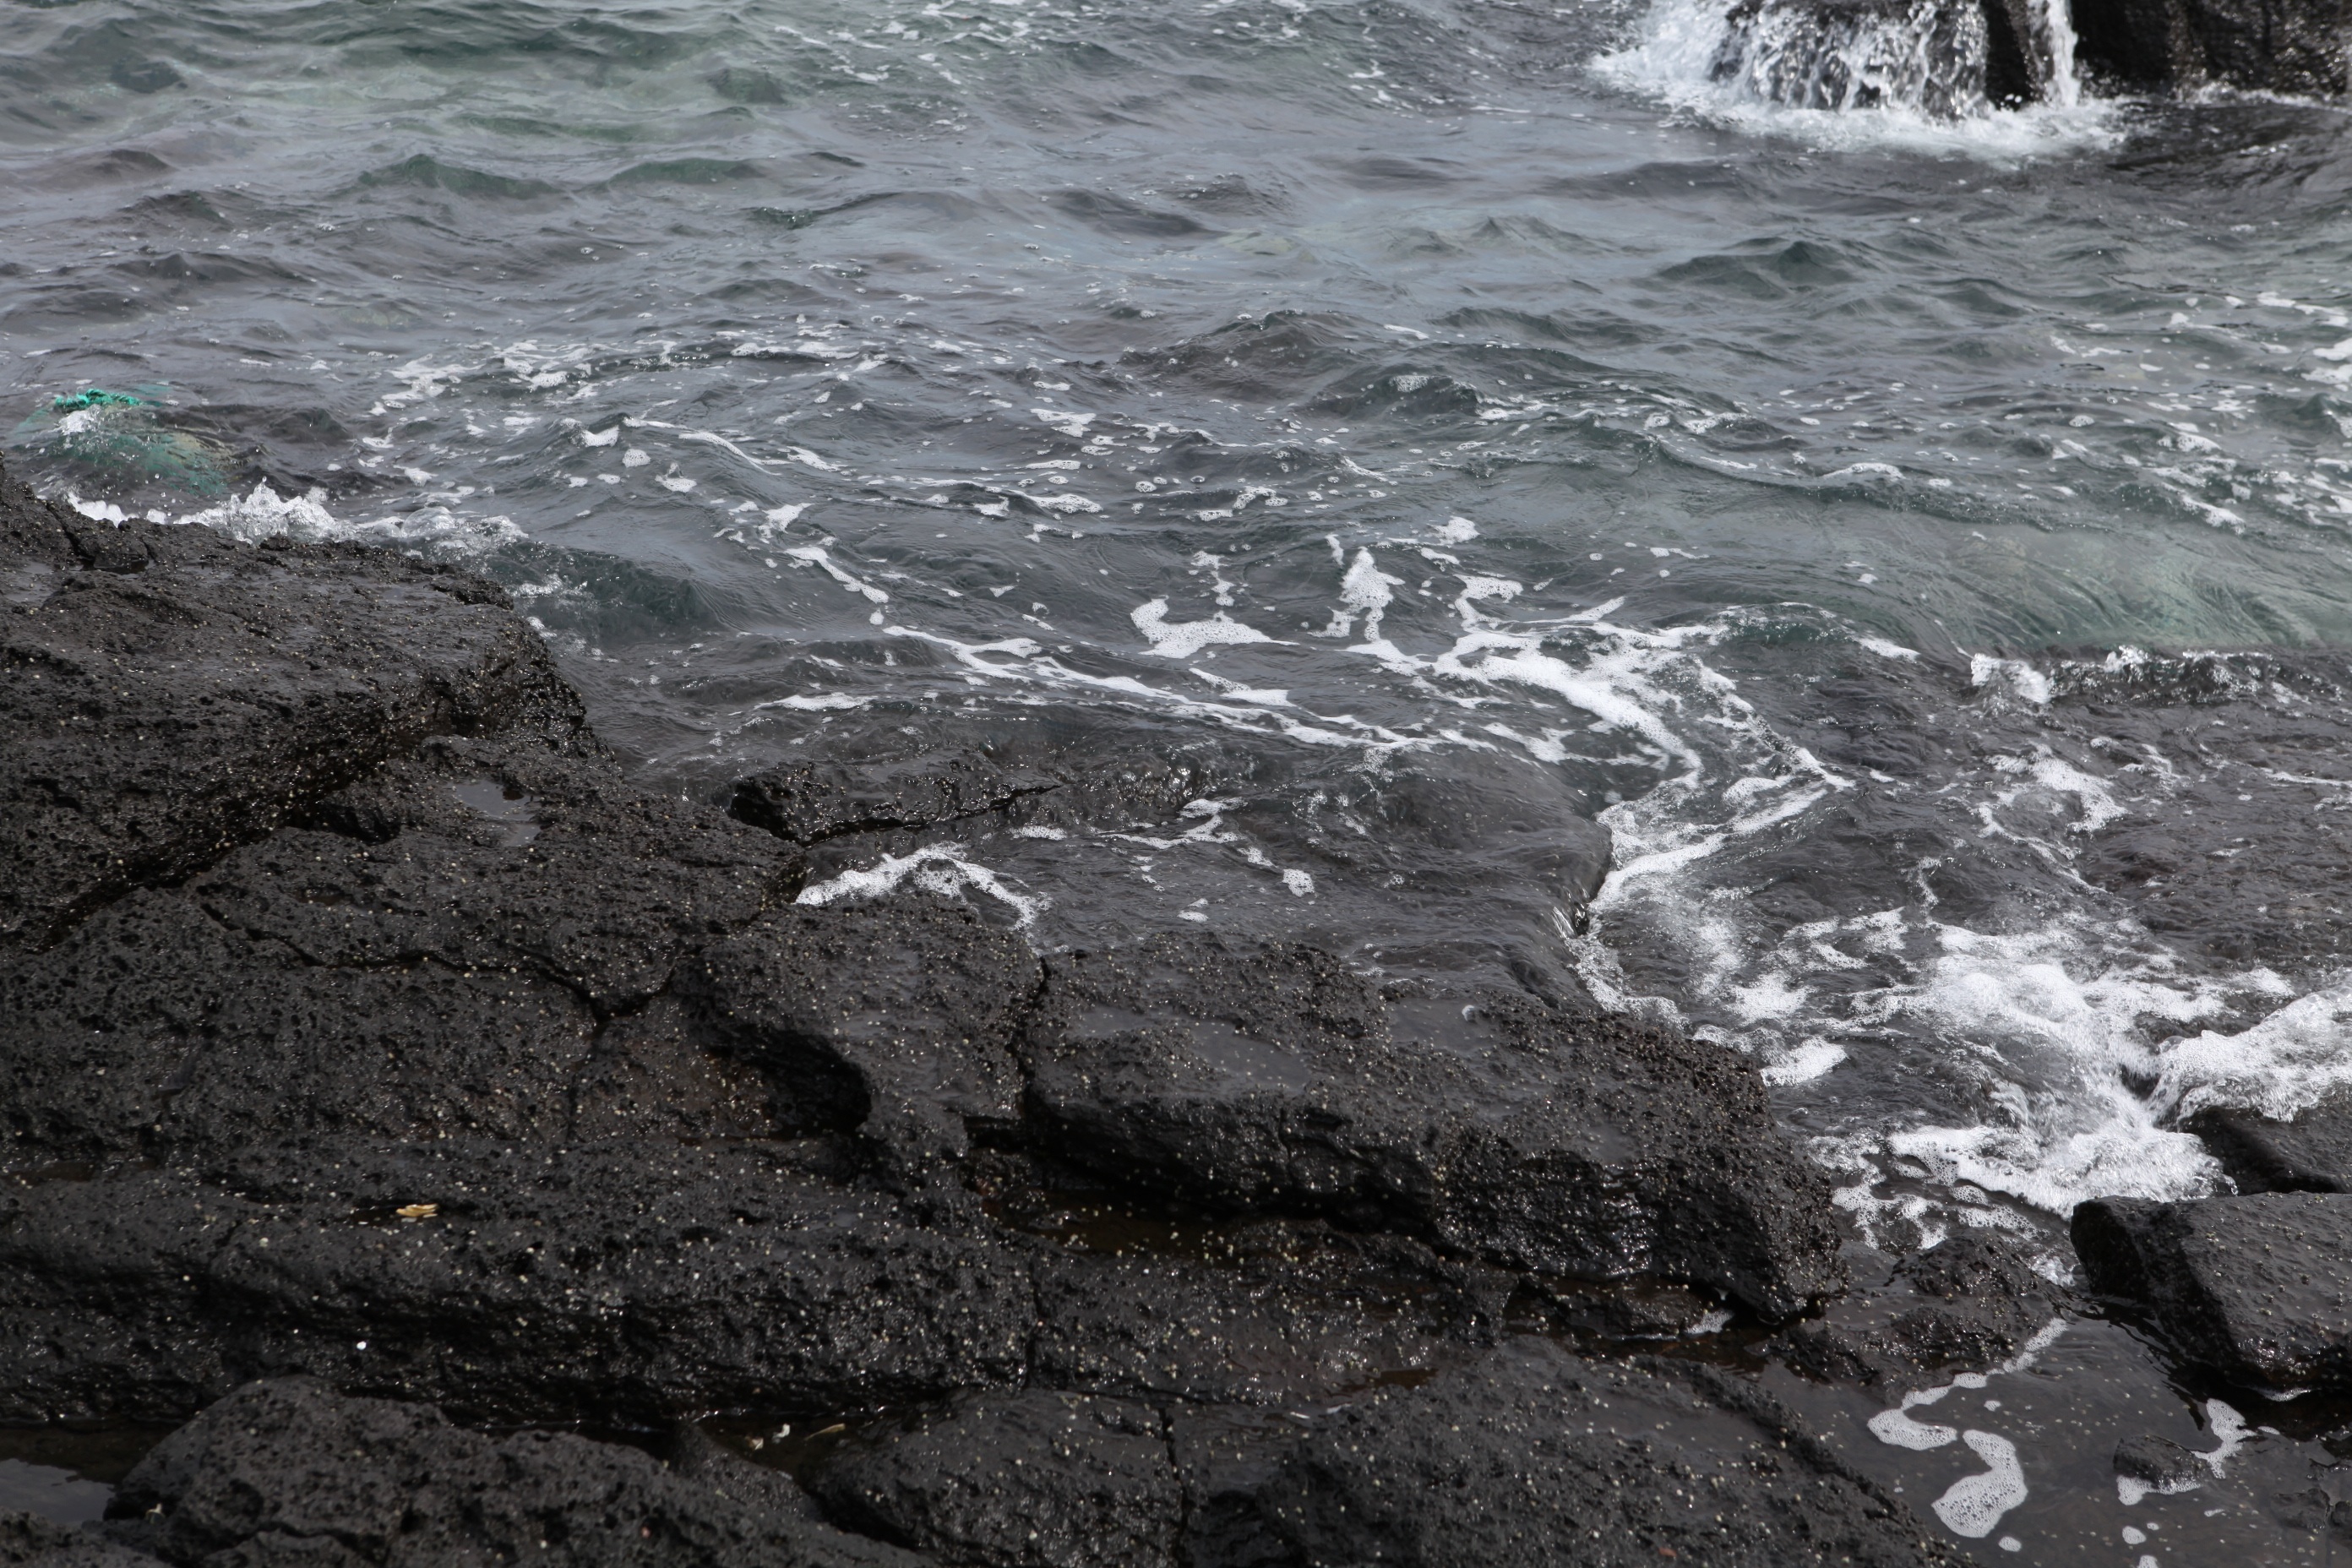
beach, landscape, sea, coast, nature, rock, ocean, shore, wave, coastal, stone, travel, volcano, rapid, island, blue, black, tourism, terrain, waves, korea, geology, wallpapers, basalt, blue sea, jeju, jeju island, emerald sea, jeju sea, volcanic island, geological phenomenon, wind wave